Tom Rees (aviator)

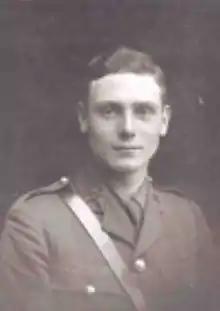

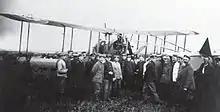

On Sunday, 17 September 1916, Rees was the observer in a two-man F. E. 2b, serial number 7018, piloted by Second Lieutenant Lionel Morris. They were part of a group of eight Royal Aircraft Factory B.E.2cs and six F.E.2b escorts from the Royal Flying Corps 3rd Brigade. As the formation returned from bombing the railway station at Marcoing, they encountered a group of about 20 German aircraft from "Jasta 2". Manfred von Richthofen, who later came to be known as the "Red Baron", was newly assigned to "Jasta 2", and was under the tutelage of Oswald Boelcke. Upon sighting the British aircraft, Boelcke gave the sign to attack, but held back himself. In the ensuing fight, two aircraft from No. 12 Squadron RFC and four from No. 11 Squadron were shot down, including Rees and Morris' aircraft, which was shot down by von Richthofen. Rees was killed during the dogfight with von Richthofen; this was the "Red Baron's" first official victory.